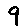
Label: 9